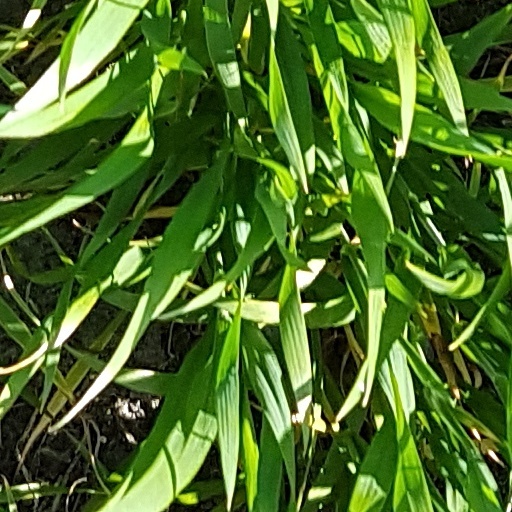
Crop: wheat